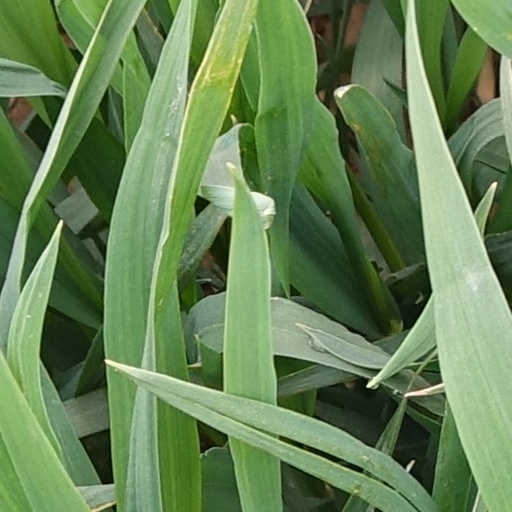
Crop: wheat